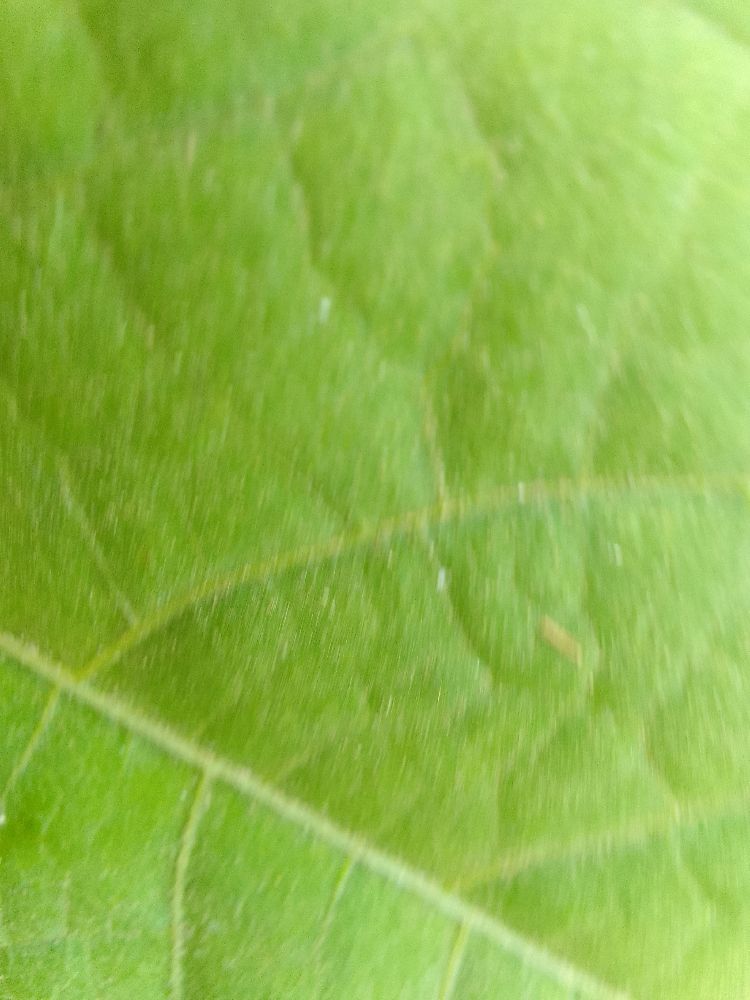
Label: healthy